Pascal's Wager (video game)

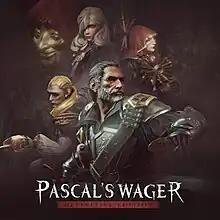

Pascal's Wager is a Soulslike action role-playing video game developed by TipsWorks and published by Giant Network and Yooreka Studio.